Question: Please indicate a possible affordance area of the knife that can be used for holding
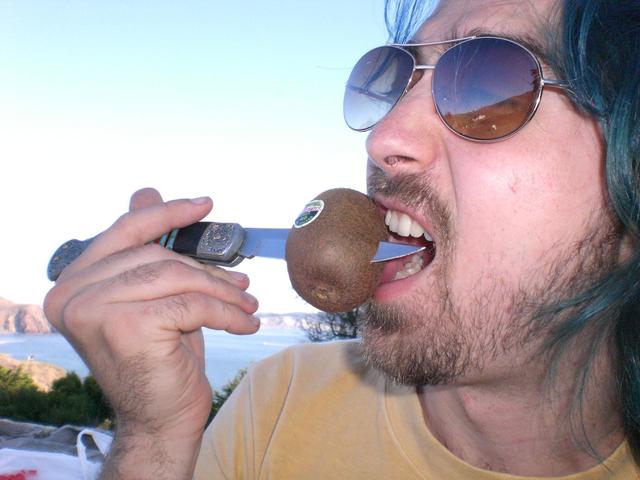
Answer: [38.5, 215.5, 251.5, 280.5]